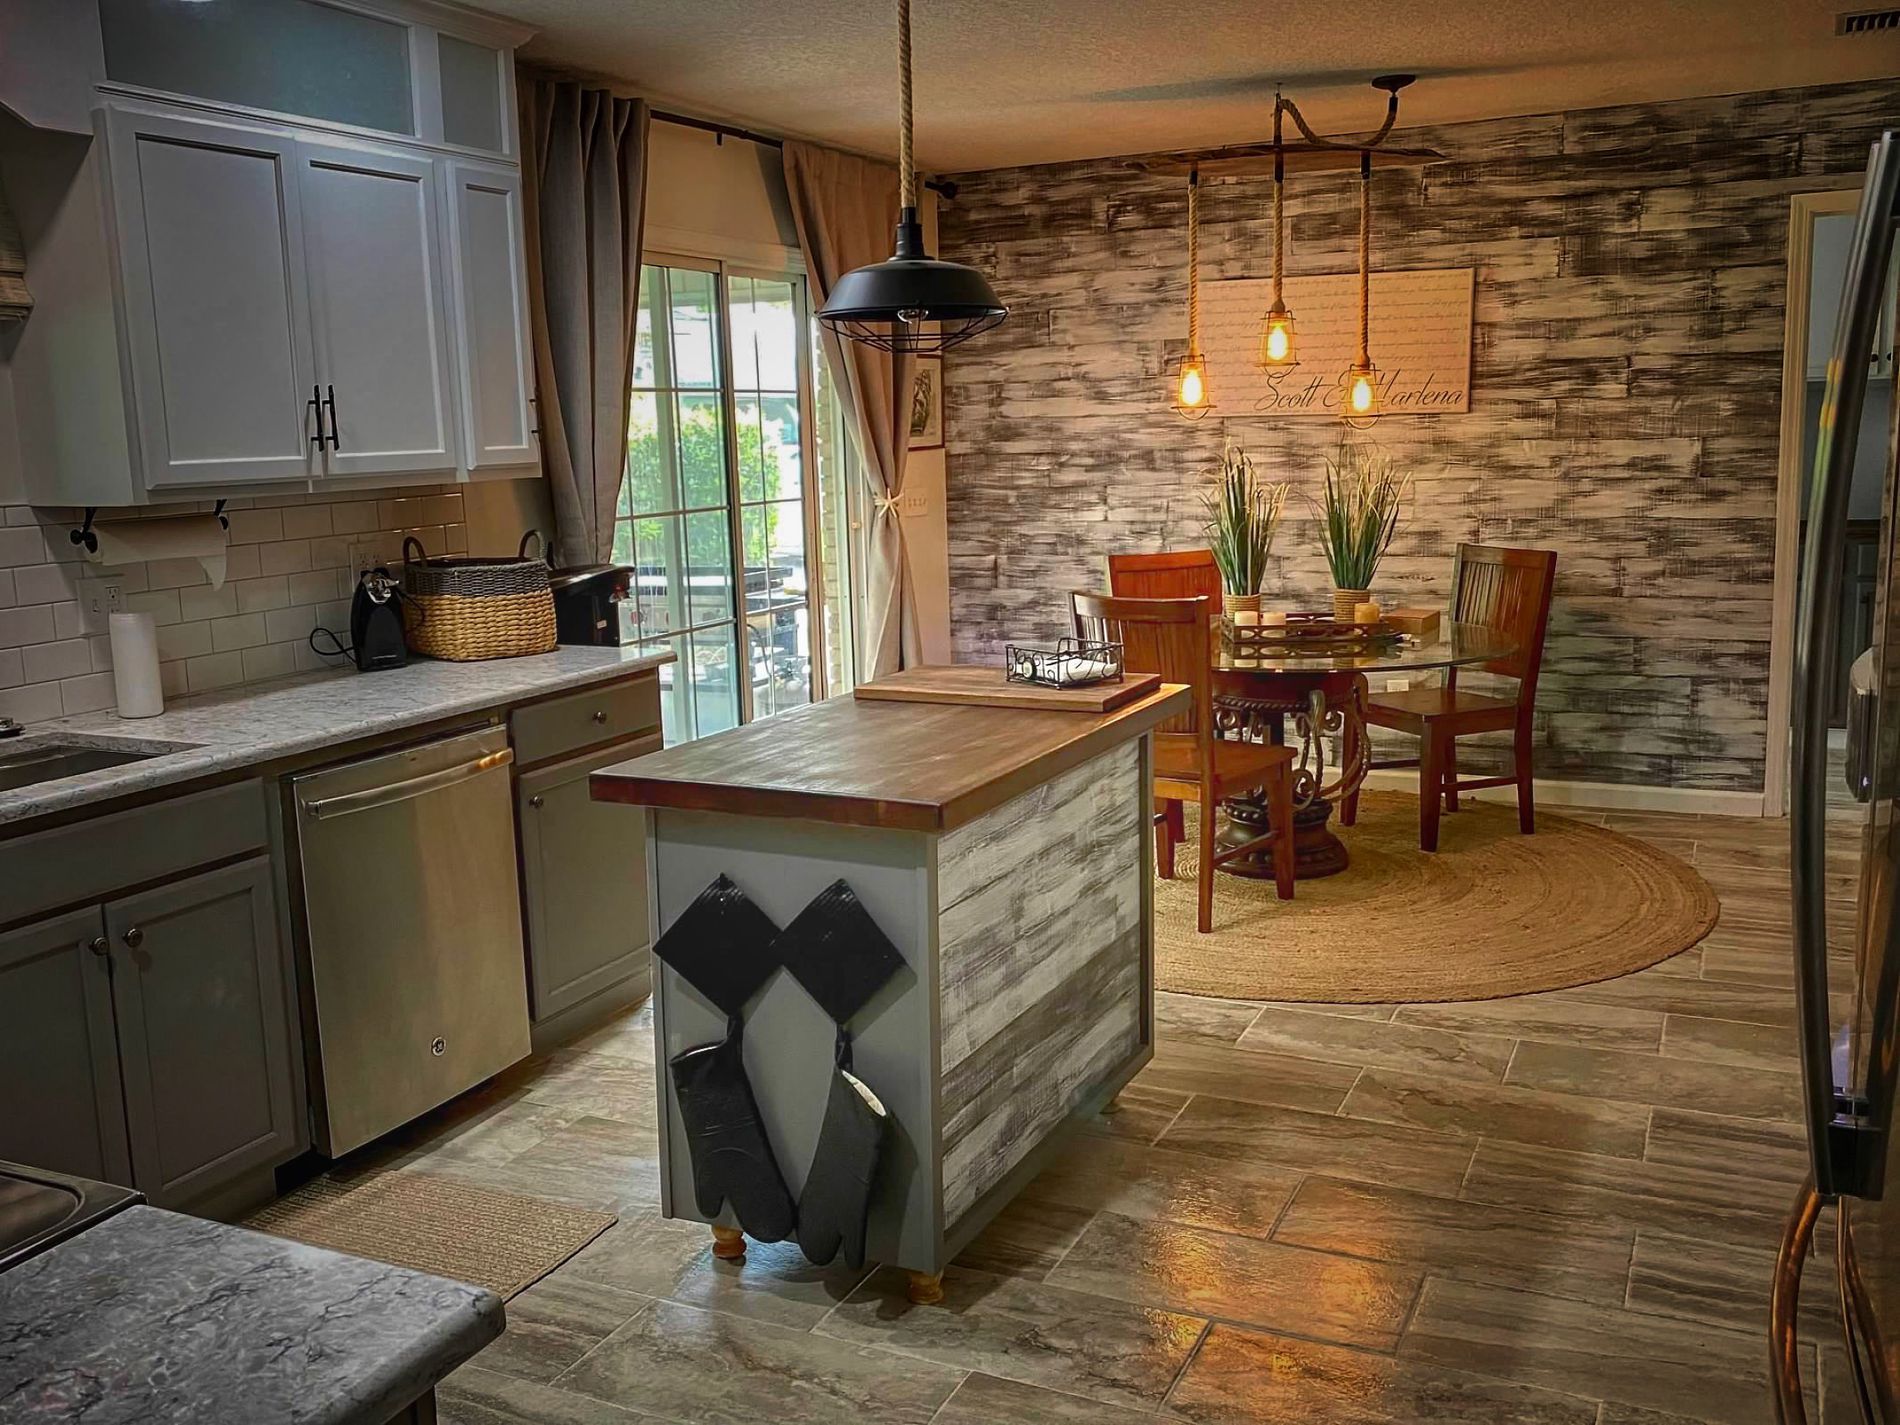
A Cozy Kitchen.
An image of a cozy kitchen with a dining area, featuring cute grey kitchen cabinets and marble countertops that create a charming contrast.
The picture is taken from a slightly high angle capturing both the kitchen and dining area with natural light coming inside from the glass door creating a cozy and warm atmosphere.
Labels: Indoors, Interior Design, Floor, Home Decor, Hardwood, Stained Wood, Wood, Kitchen, Wood Panels, Kitchen Island, Flooring, Architecture, Building, Foyer, Dining Room, Dining Table, Furniture, Room, Table, Curtains, Lamp, Dining area, Countertop, Cabinets, Lamps, Sliding Glass Door